The Road to Oxiana

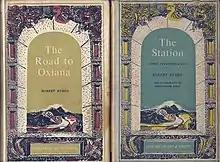
Covers of The Road to Oxiana and The Station, published by John Lehmann. Second English editions 1949–1950, London, 1949

The Road to Oxiana is a travelogue by the explorer Robert Byron, first published in 1937. It documents Byron's travels around Persia and Afghanistan, and is considered one of the most influential travel books of the 1930s. The word "Oxiana" in the title refers to the ancient name for the region along Afghanistan's northern border.